Saint Kitts and Nevis

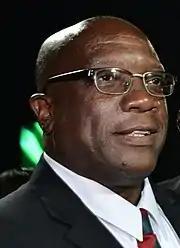
Timothy Harris, Prime Minister 2015–2022

St Kitts and Nevis achieved full independence on 19 September 1983. Kennedy Simmonds of the PAM, Premier since 1980, duly became the country's first Prime Minister. St Kitts and Nevis opted to remain within the British Commonwealth, at that time retaining Queen Elizabeth as Monarch, represented locally by a Governor-General.